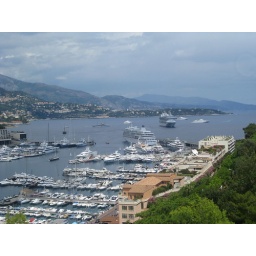
that big ship out in the water is ours, the Ruby Princess.